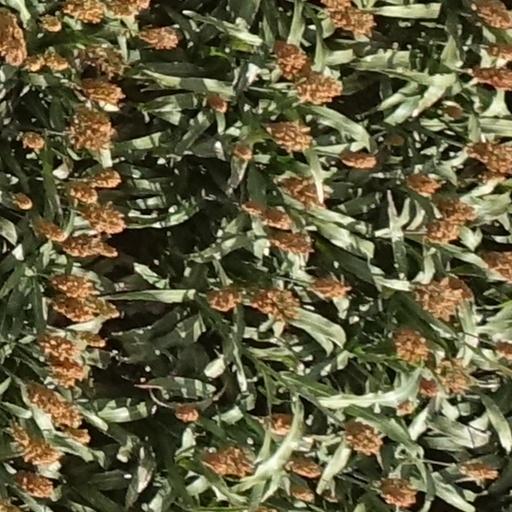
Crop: sorghum